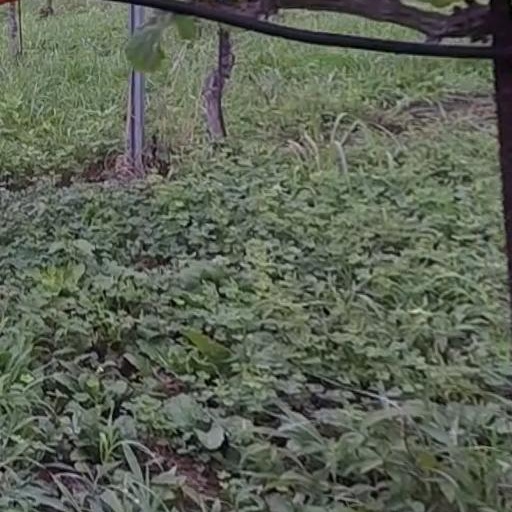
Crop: grape